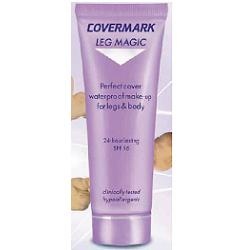
COVERMARK LEG MAGIC 50 ML COLORE 11
COVERMARK LEG MAGIC Copre gli inestetismi della pelle ed inoltre la protegge dai raggi solari nocivi, grazie al fattore di protezione SPF 16. Ideale per nascondere vene varicose, smagliature, tatuaggi, cicatrici, voglie, ustioni, non solo sulle gambe, ma anche su tutto il resto del corpo. Dura per 24 ore. 100% waterproof, anche in condizioni difficili. Non occlude i pori. Ipoallergenico e clinicamente testato, non irrita la pelle. Ideale per tutti i tipi mdi pelle. Disponibile in 10 tonalità naturali. Modalità d'uso Applicare una piccola quantità di prodotto sulla zona da trattare facendo una lieve pressione con i polpastrelli. Stendere il prodotto lentamente fino ad ottenere una perfetta copertura, assicurandosi di stenderlo in modo omogeneo per ottenere un effetto naturale. È possibile passare una velina umida sulla superficie con una lieve pressione, per eliminare eventuali residui o macchie. Lasciare asciugare. Il prodotto si rimuove facilmente con acqua e sapone. Formato Tubetto da 50 ml. Cod. 492151001501 / 492151001502 / 492151001503 / 492151001504 / 4921510015015 / 492151001506 / 4921510015011 / 4921510015012 / 4921510015013 / 4921510015014
Brand: FARMECO S.A.
Category: Health & Beauty > Personal Care > Cosmetics > Makeup > Body Makeup